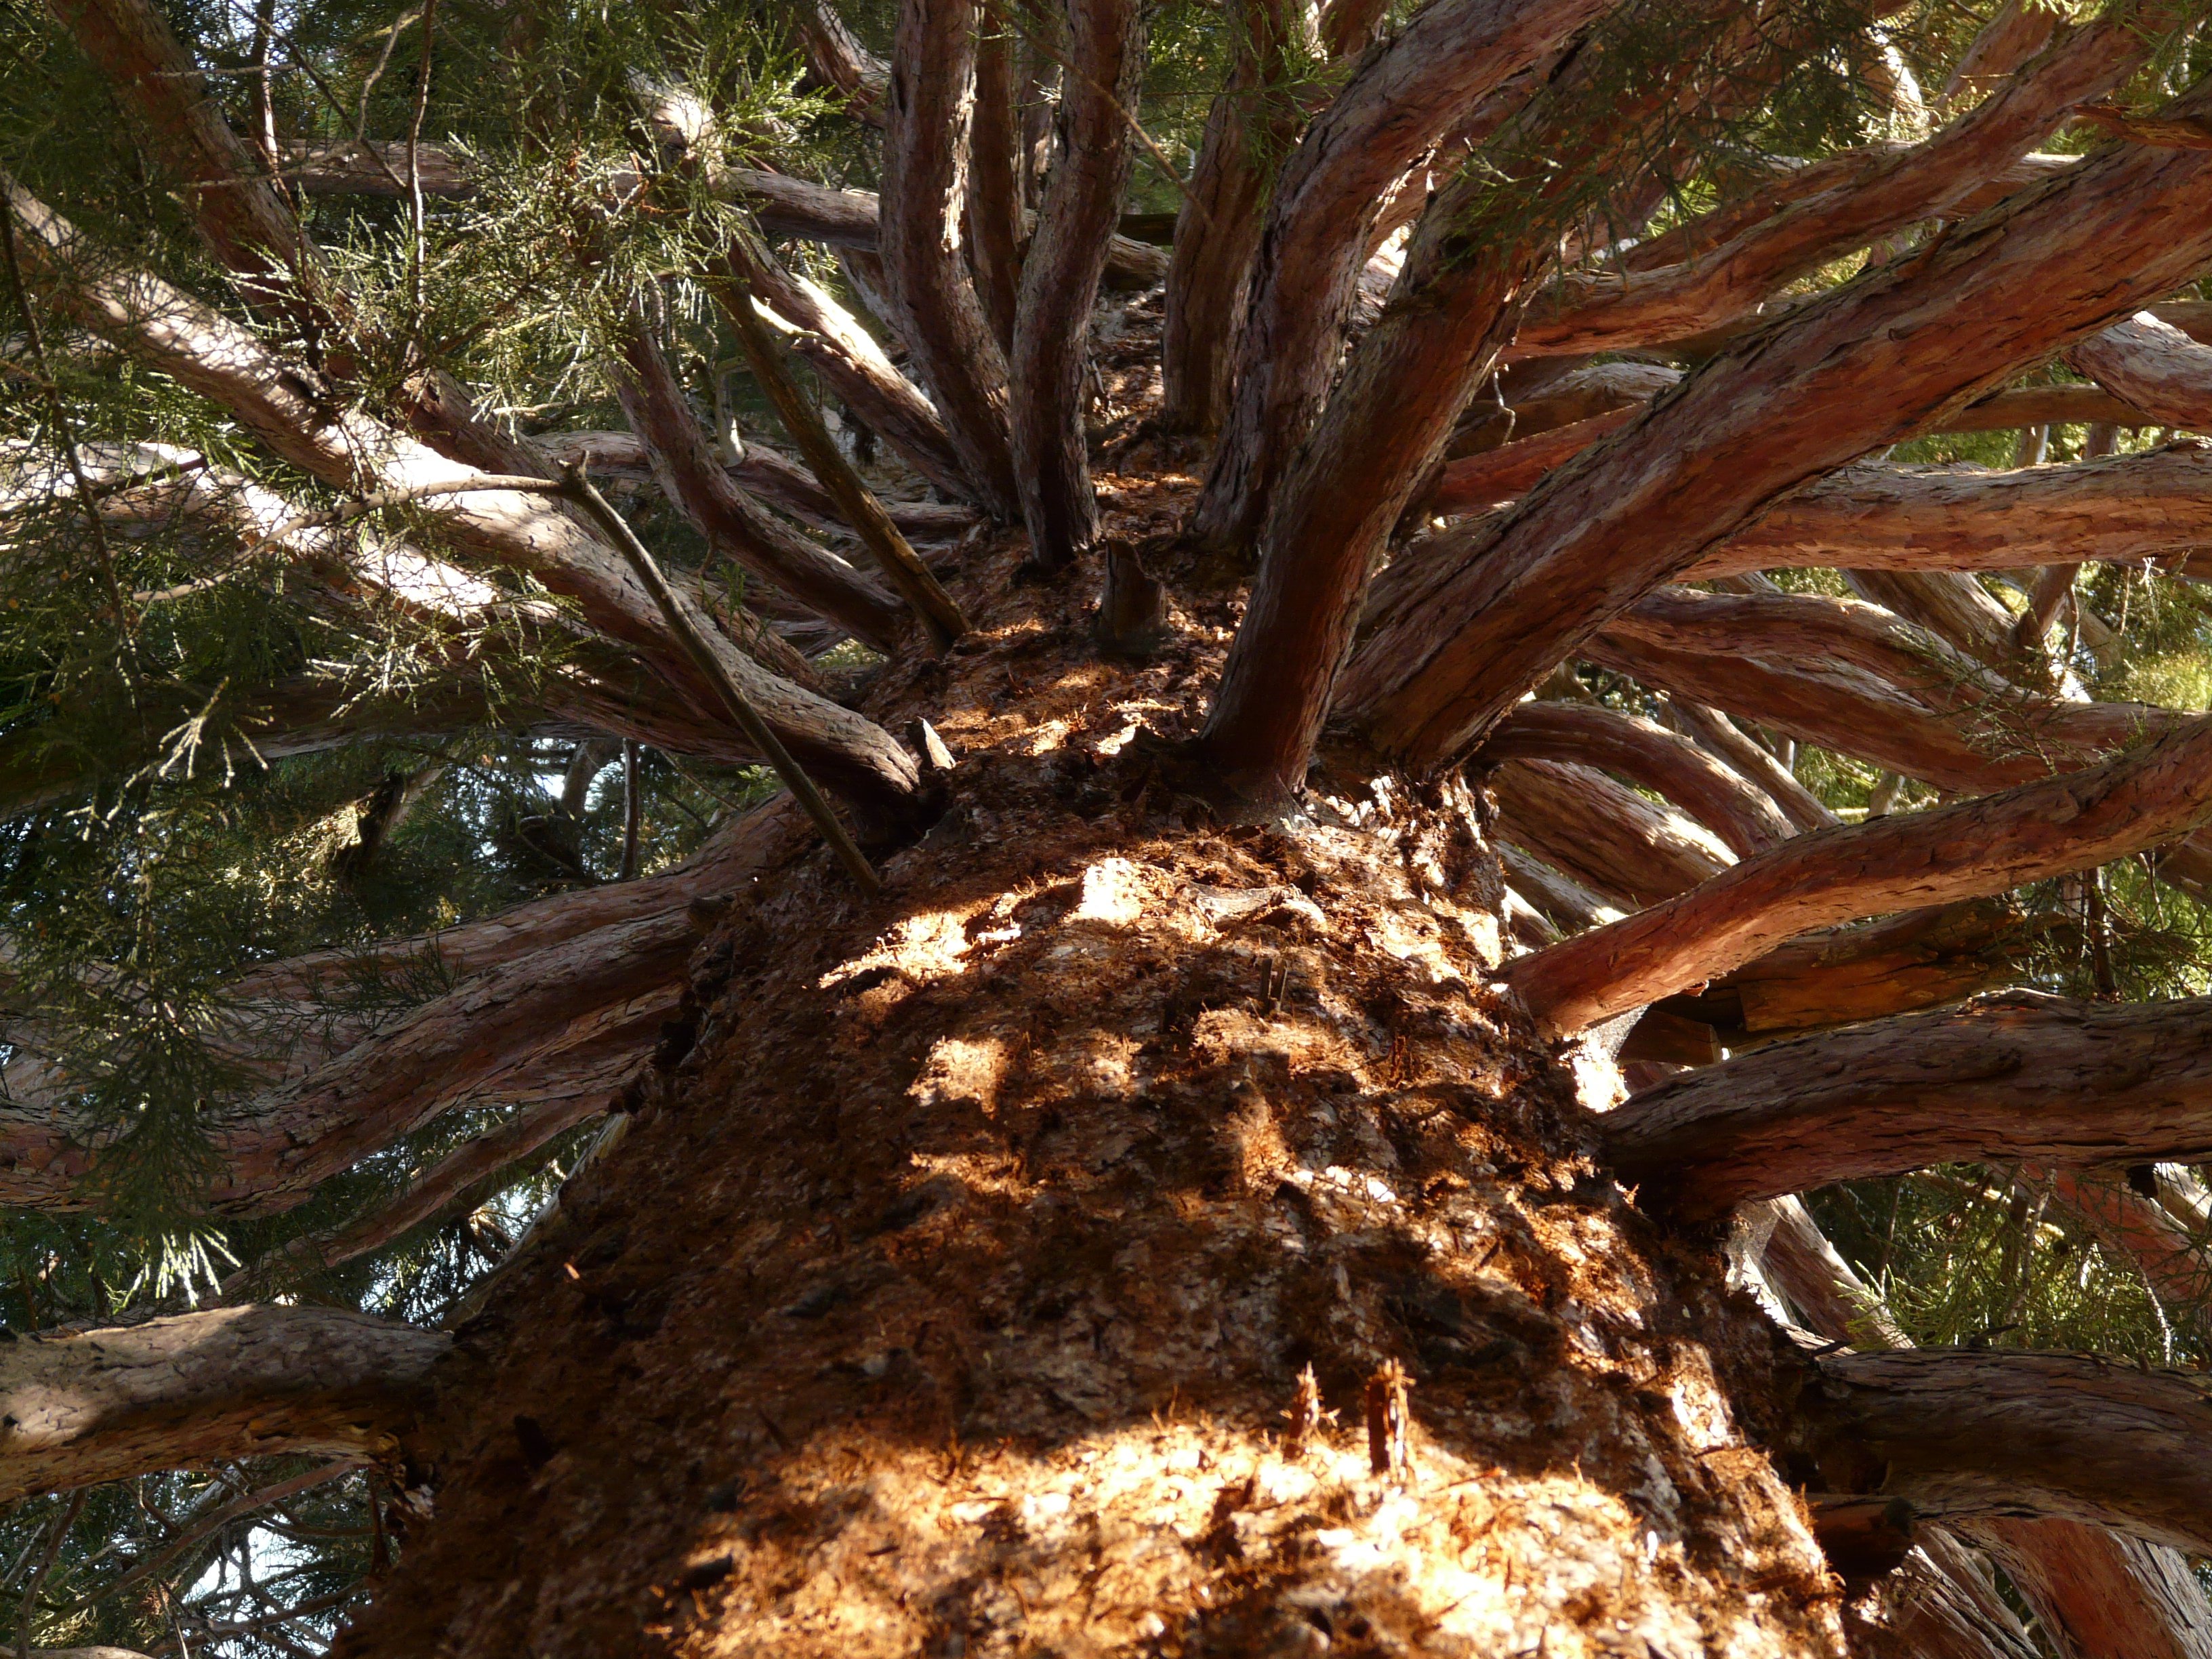
tree, branch, plant, trunk, bark, food, produce, soil, botany, root, conifer, tribe, aesthetic, spruce, up, large, gnarled, sequoia, upward, powerful, flowering plant, date palm, woody plant, land plant, arecales, palm family, elaeis